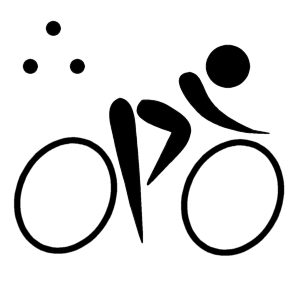
Sverige ved sommer-OL 2012 / Medaljevindere
Triatlon
Sverige deltog ved sommer-OL 2012 i London, Storbritannien, fra 27. juli til 12. august 2012. Sverige har deltaget ved samtlige Sommer-OL i den moderne ære, med undtagelse af Sommer-OL 1904 i St. Louis, USA. Sveriges Olympiske Komite sendte 134 atleter til legene fordelt på 55 mænd og 79 kvinder som deltog i 20 forskellige discipliner. For anden gang i Sverige olympiske historie var landet repræsenteret af flere kvinder end mænd.